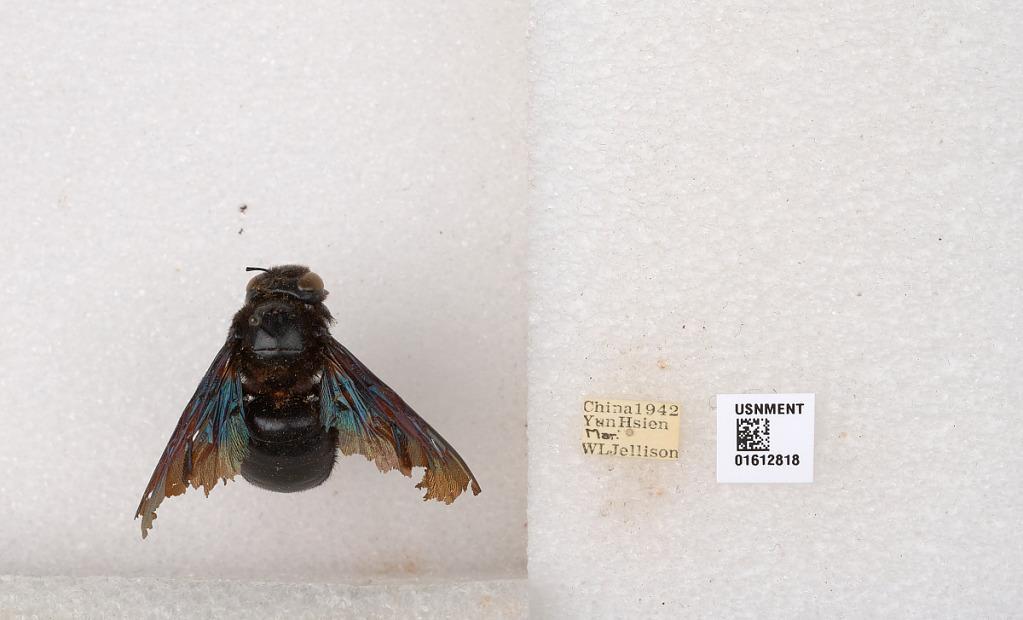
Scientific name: Xylocopa
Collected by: W. Jellison
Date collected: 1942-3-1
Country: China
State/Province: Yunnan
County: Lincang Shi
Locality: Yun Hsien